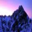
Label: mountain